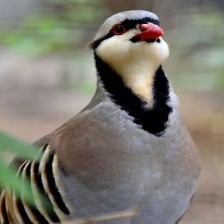
Species: CHUKAR PARTRIDGE
Scientific name: ALECTORIS CHUKAR
ImageNet parent category: partridge